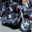
Label: motorcycle